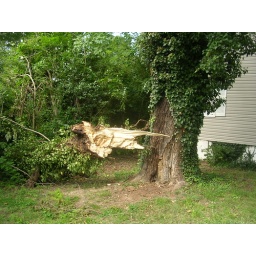
fallen tree section in front of house